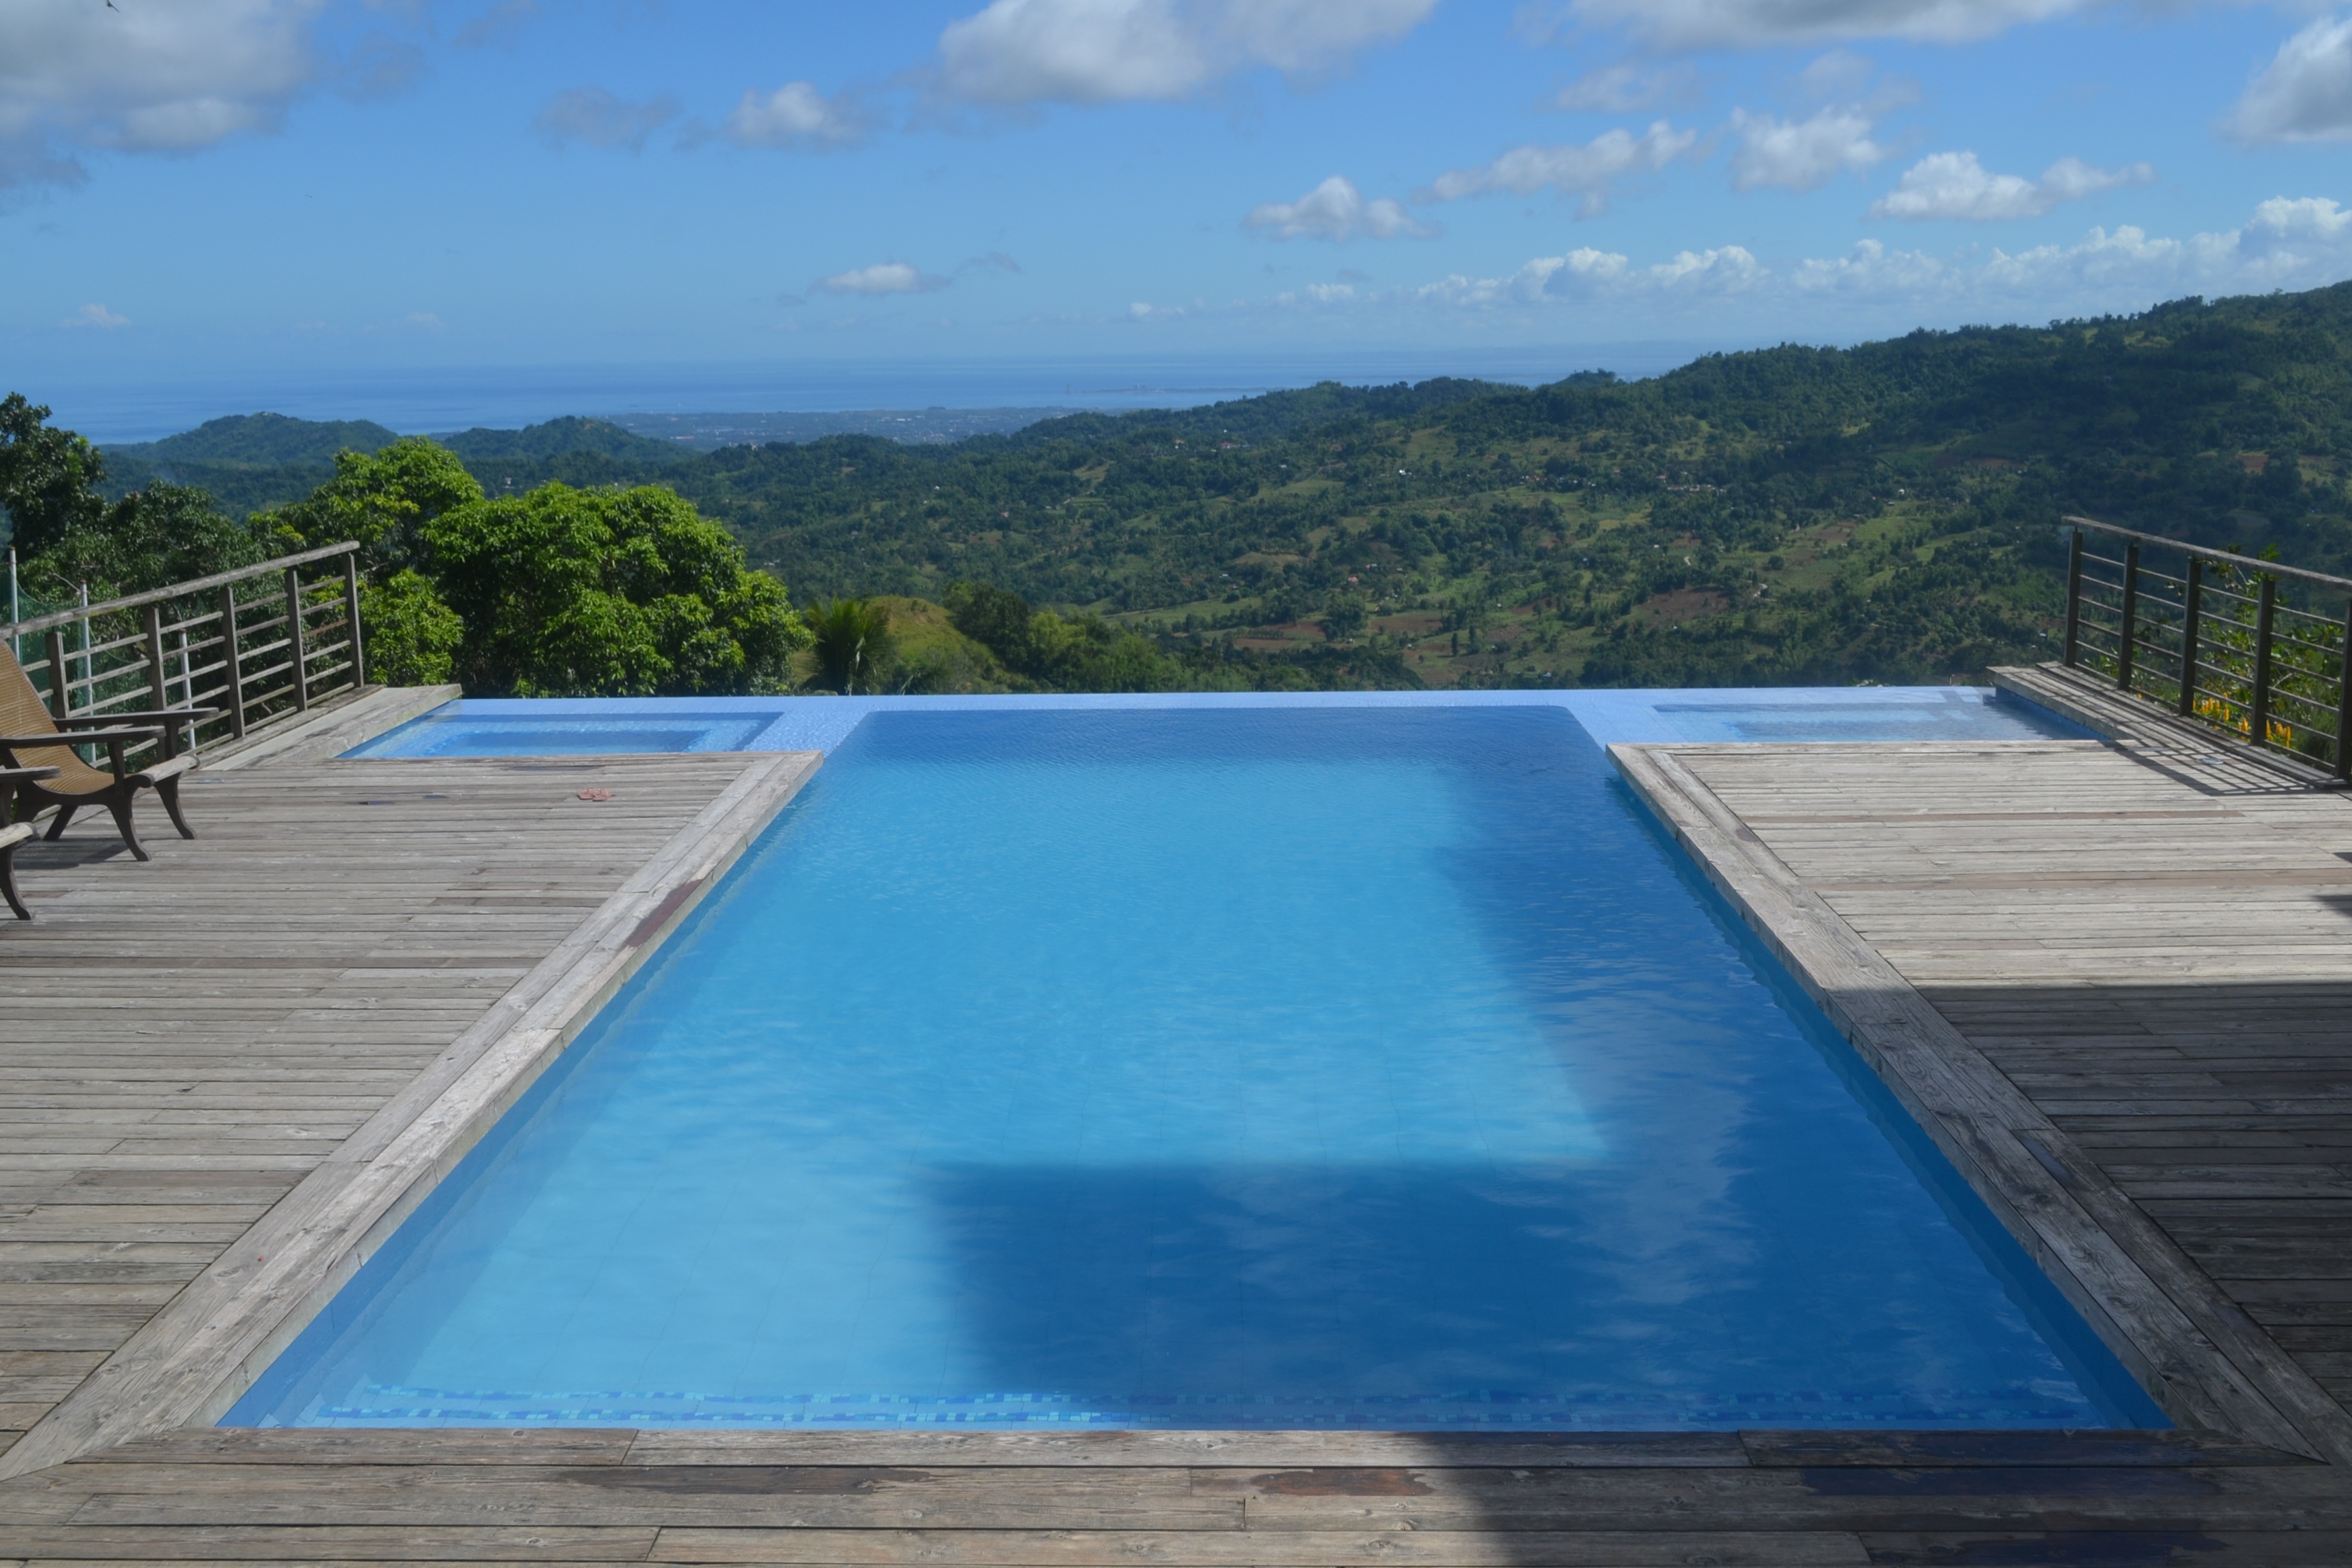
water, nature, architecture, people, woman, villa, house, view, home, summer, vacation, travel, pool, female, young, swimming pool, tropical, holiday, backyard, property, blue, lifestyle, leisure, healthy, pool water, swimming, activity, outdoors, sunny, fun, relaxation, luxury, hotel, resort, spa, poolside, new, estate, adult, real estate, reflecting pool